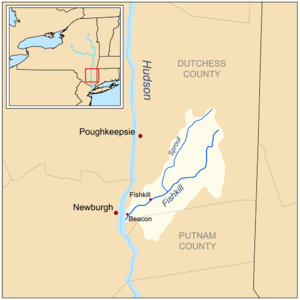
Fishkill Creek est un affluent du fleuve Hudson, dans le comté de Dutchess, dans l'État de New York, aux États-Unis.